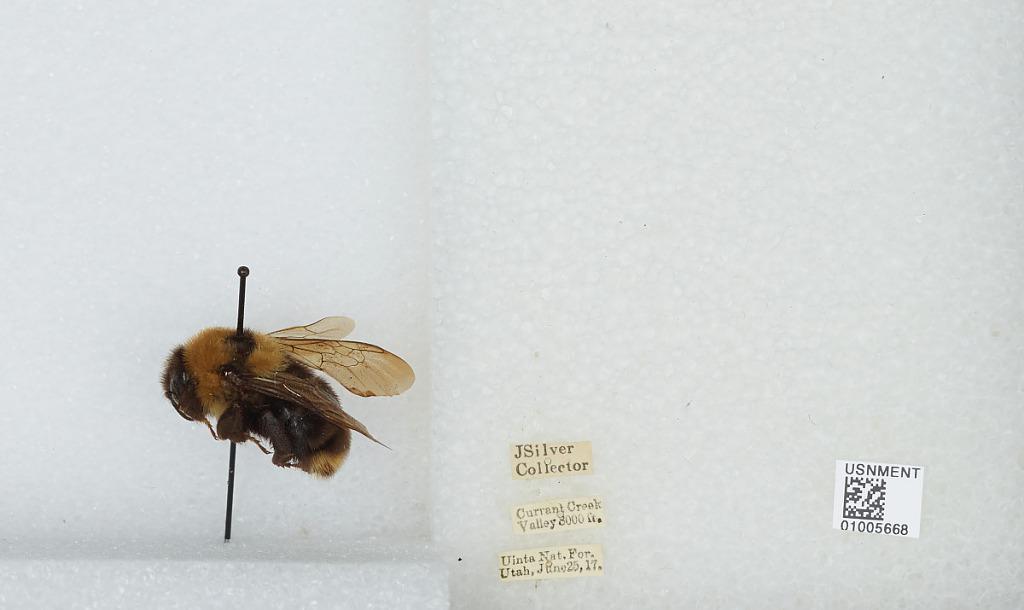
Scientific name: Bombus (Psithyrus) citrinus (Smith)
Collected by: J. Silver
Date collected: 1917-6-25
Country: United States
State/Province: Utah
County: Wasatch
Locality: Currant Creek Valley, Uinta National Forest
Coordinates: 40.3561, -111.087